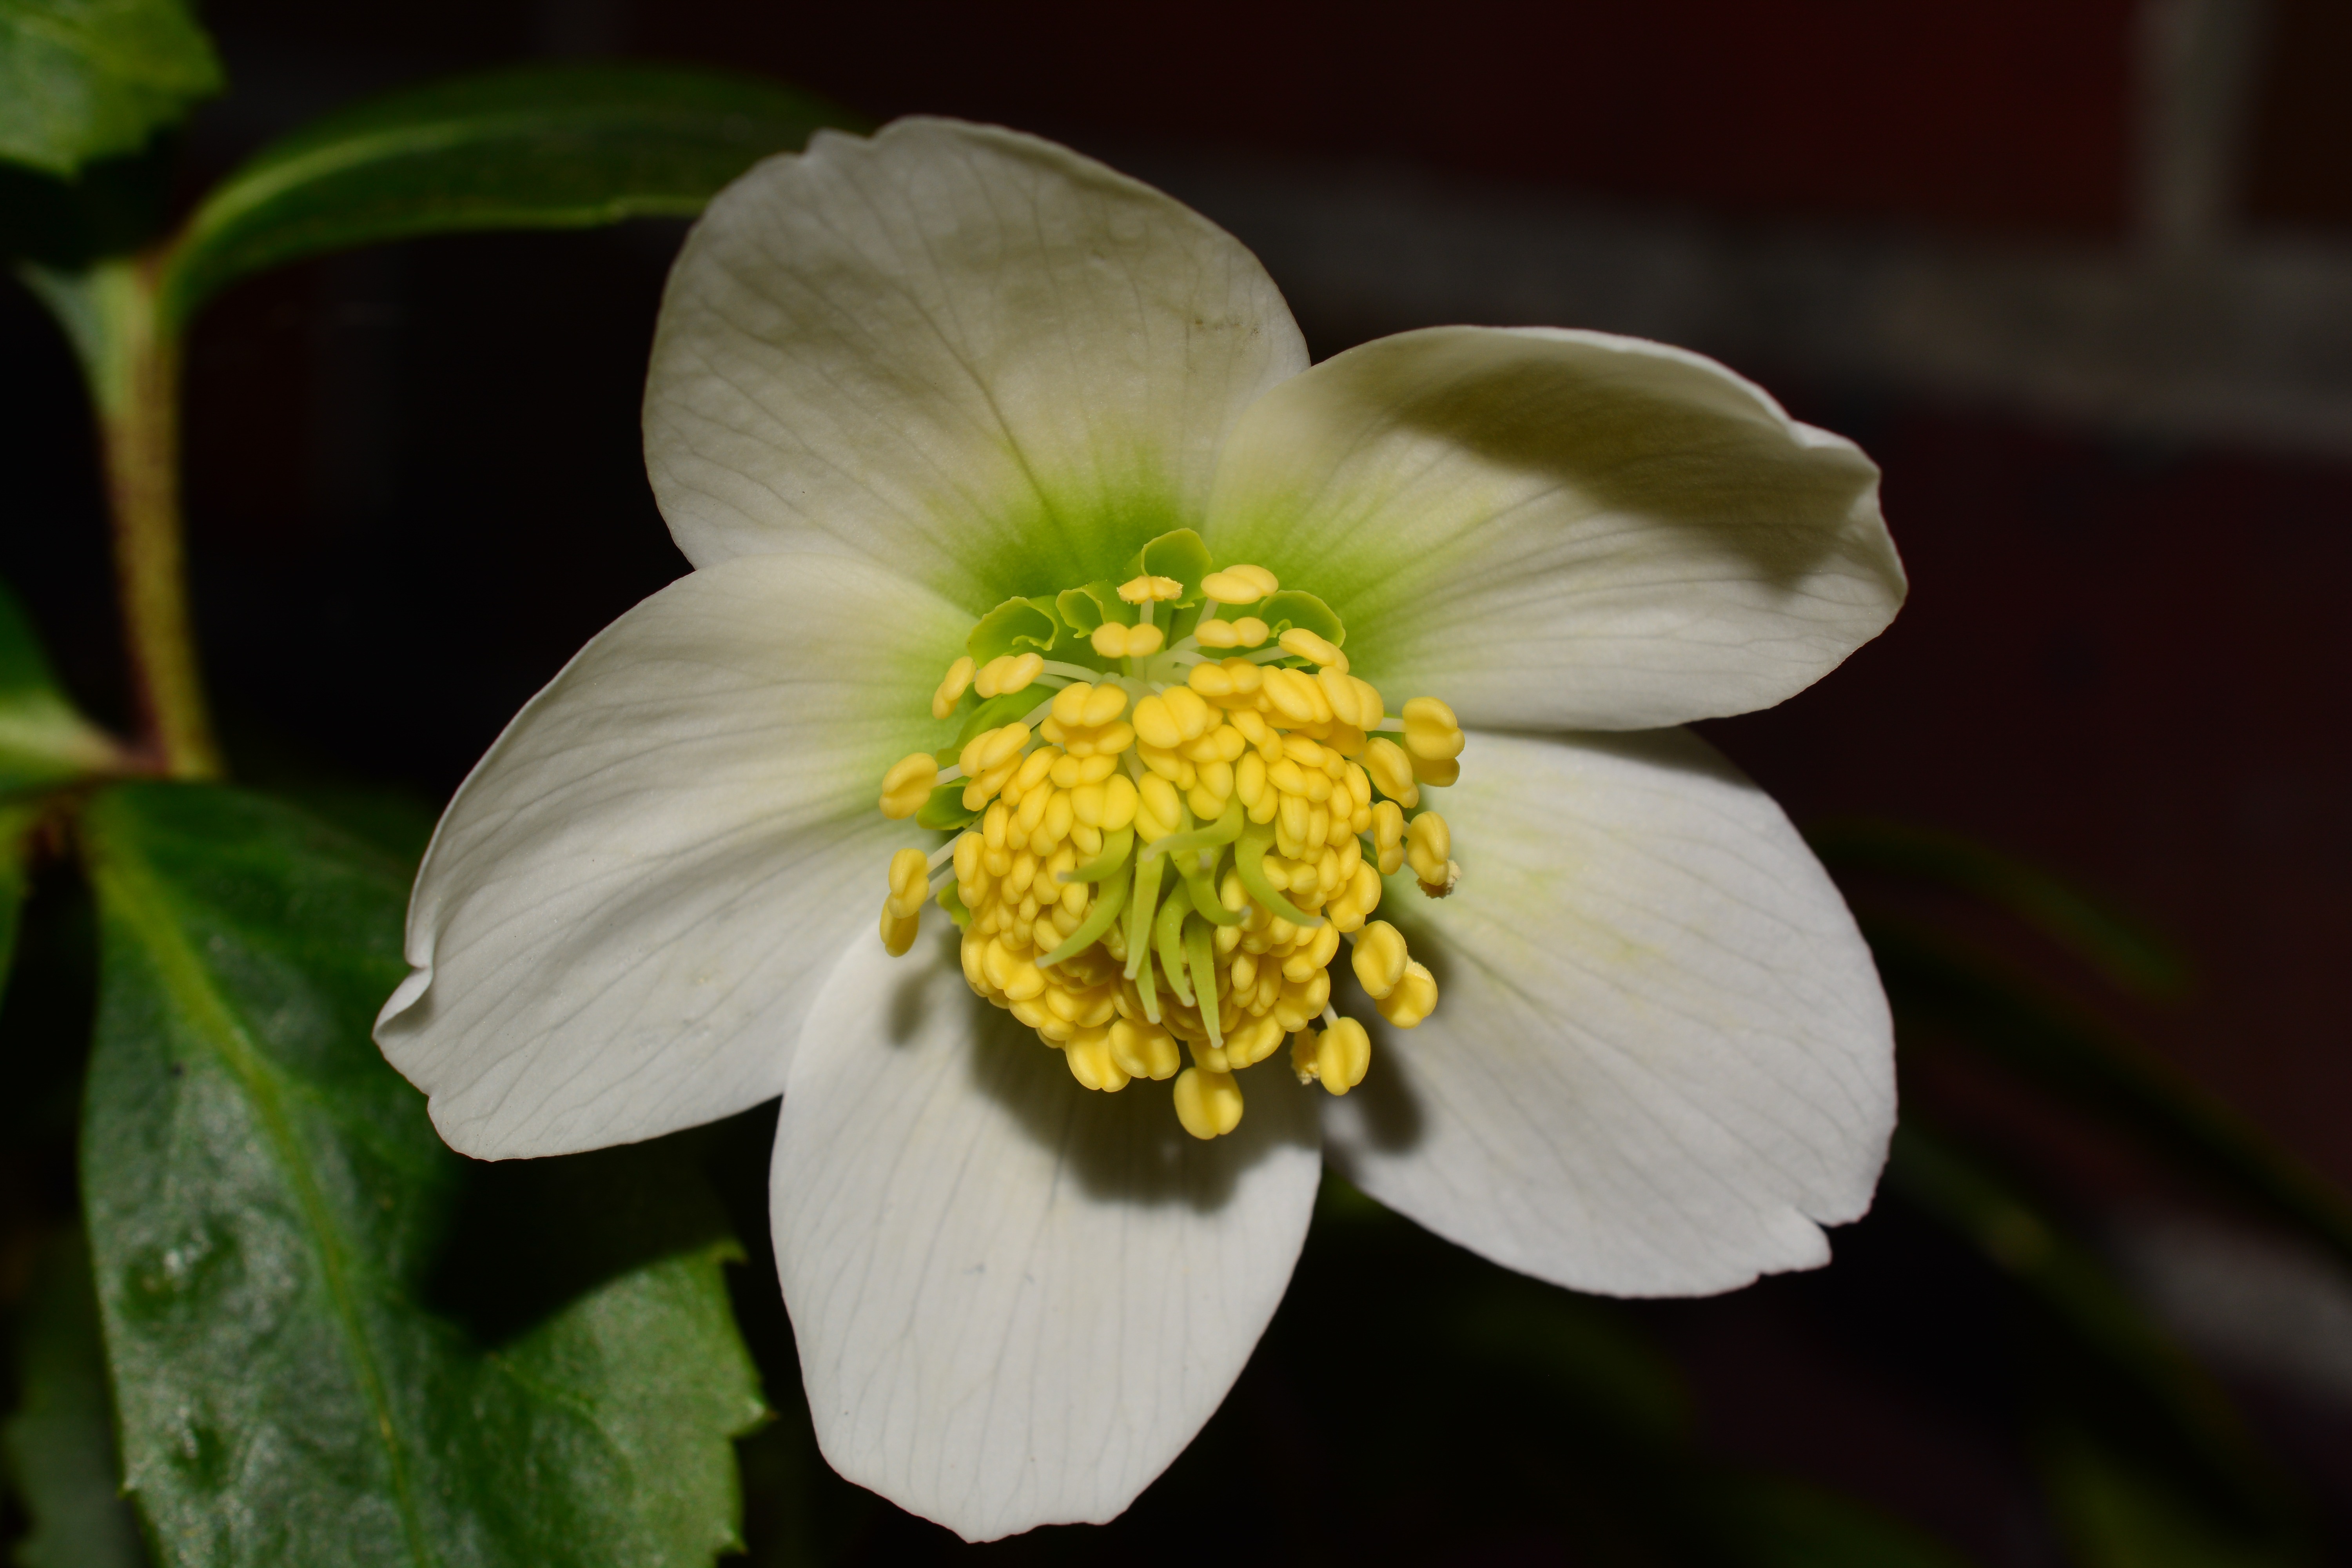
nature, blossom, plant, white, photography, flower, petal, bloom, botany, yellow, close, flora, wildflower, close up, macro photography, flowering plant, plant stem, land plant